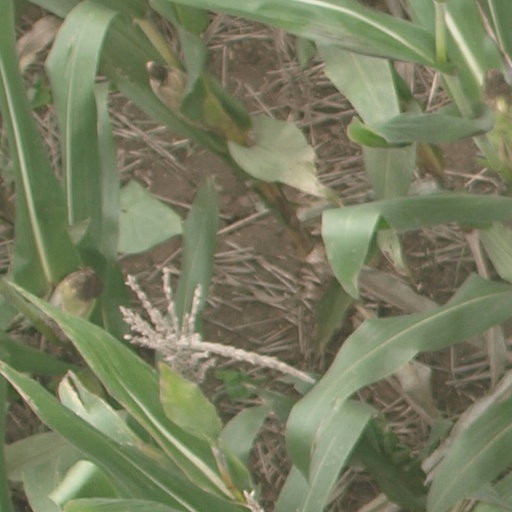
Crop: maize; corn